William Holland Wilmer

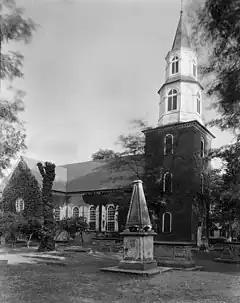
Bruton Parish Church and churchyard in Williamsburg, Virginia, by Frances Benjamin Johnston

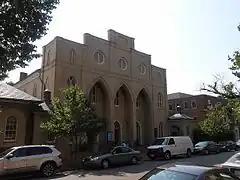
St. Paul's Church in Alexandria Virginia

Although he had attended Methodist prayer meetings as a youth, Wilmer decided that his life's work was to preach the gospel through the established Episcopal Church. He accordingly studied privately, and in 1808 was ordained a deacon by Bishop Thomas Claggett. Wilmer's first assignment was his home parish in Chestertown, and during his four years there, he established what had been the Chapel of Ease in the town's center as the parish's main church, as the previous parish building five miles out of town went to ruin.